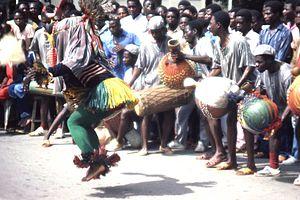
Comme dans toute l'Afrique de l'ouest, la danse est une activité très importante en Côte d'Ivoire.
L'important développement économique de la Côte d'Ivoire jusqu'au milieu des années 1980 en a fait une destination d'affaires plus que touristique. La forte communauté d'expatriés qui y vivait en permanence et la hausse générale du niveau de vie ont permis le développement d'infrastructures de grande qualité, orientées vers la clientèle haut de gamme et le tourisme d'affaires. Le secteur touristique a cependant lourdement souffert de la décennie de crise et de ses conséquences.